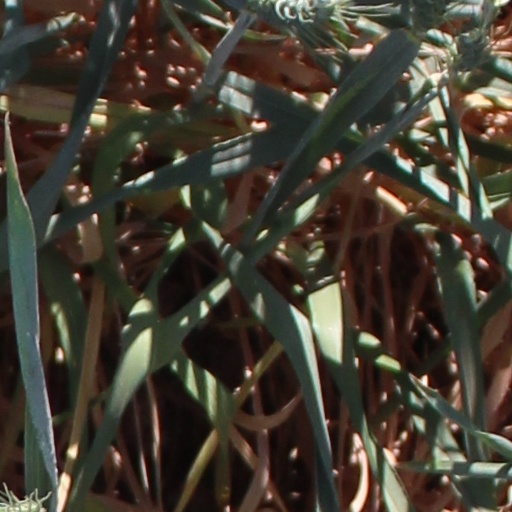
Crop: wheat